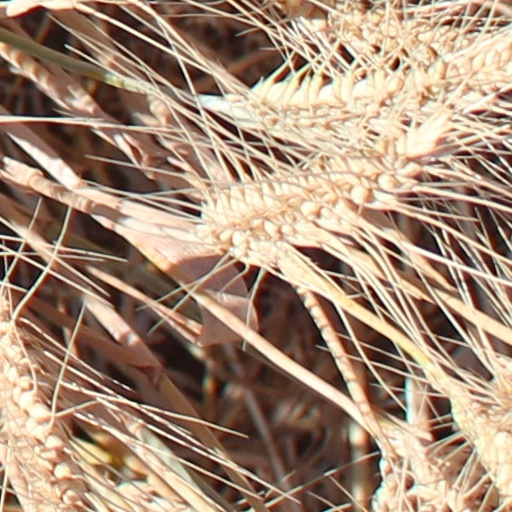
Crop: wheat